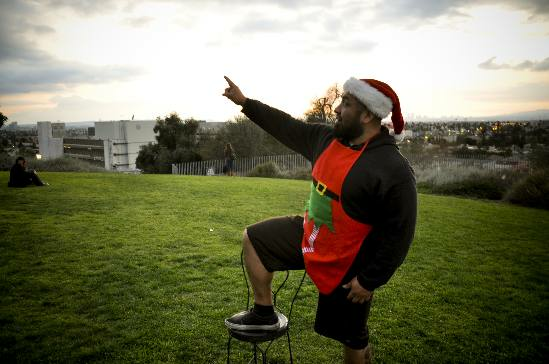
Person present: Yes